Percy Molteno

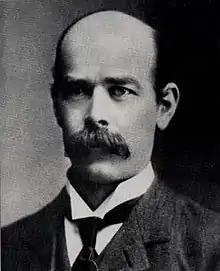
Percy Molteno in later life

Developments after the Union like the rise of Afrikaner nationalism and apartheid led to his disillusionment with South African politics and his increasing devotion to humanitarian issues such as the Vienna Emergency Relief Fund, which he started in 1919.